Answer in natural language. Is modern chair with striped upholstery to the right of Doorframe? Choose between the following options: no or yes
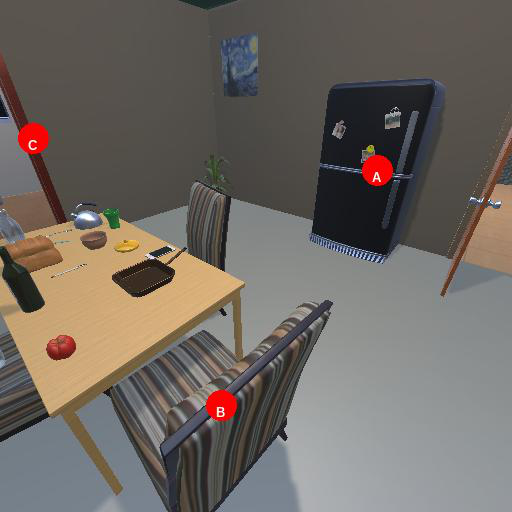
<answer>yes</answer>